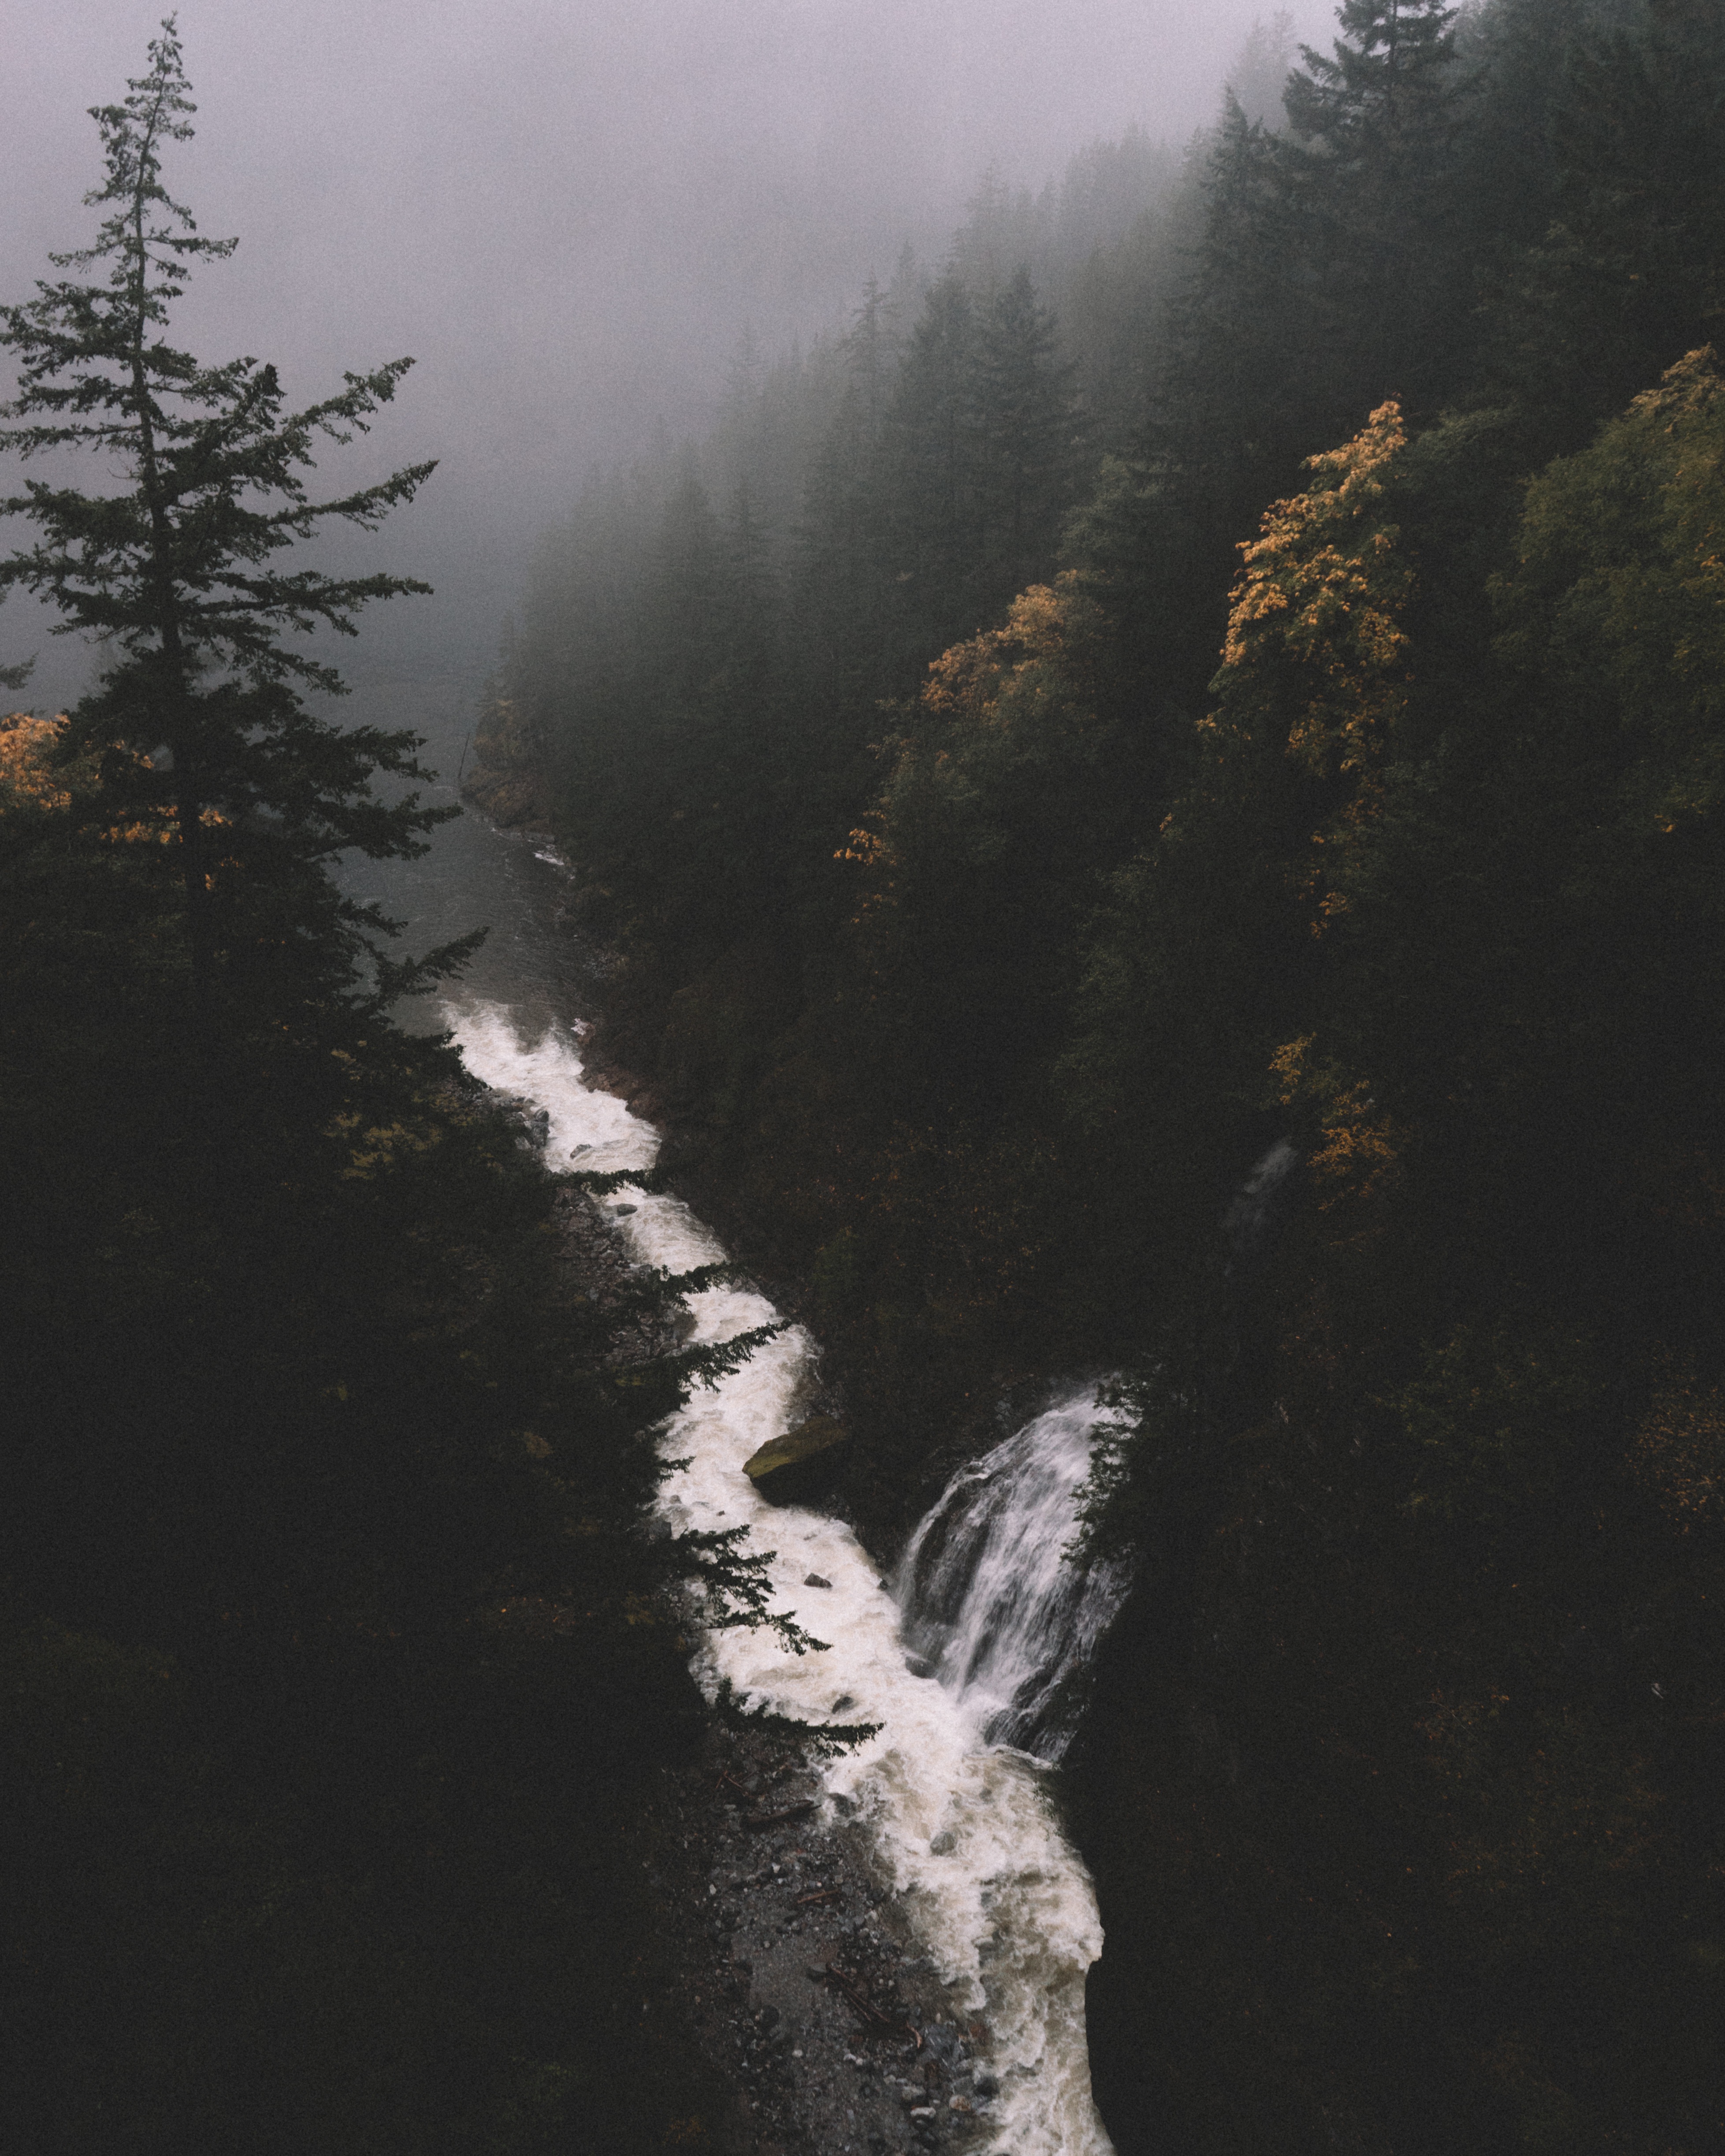
tree, water, nature, forest, mountain, mist, morning, lake, river, reflection, weather, body of water, water feature, atmospheric phenomenon